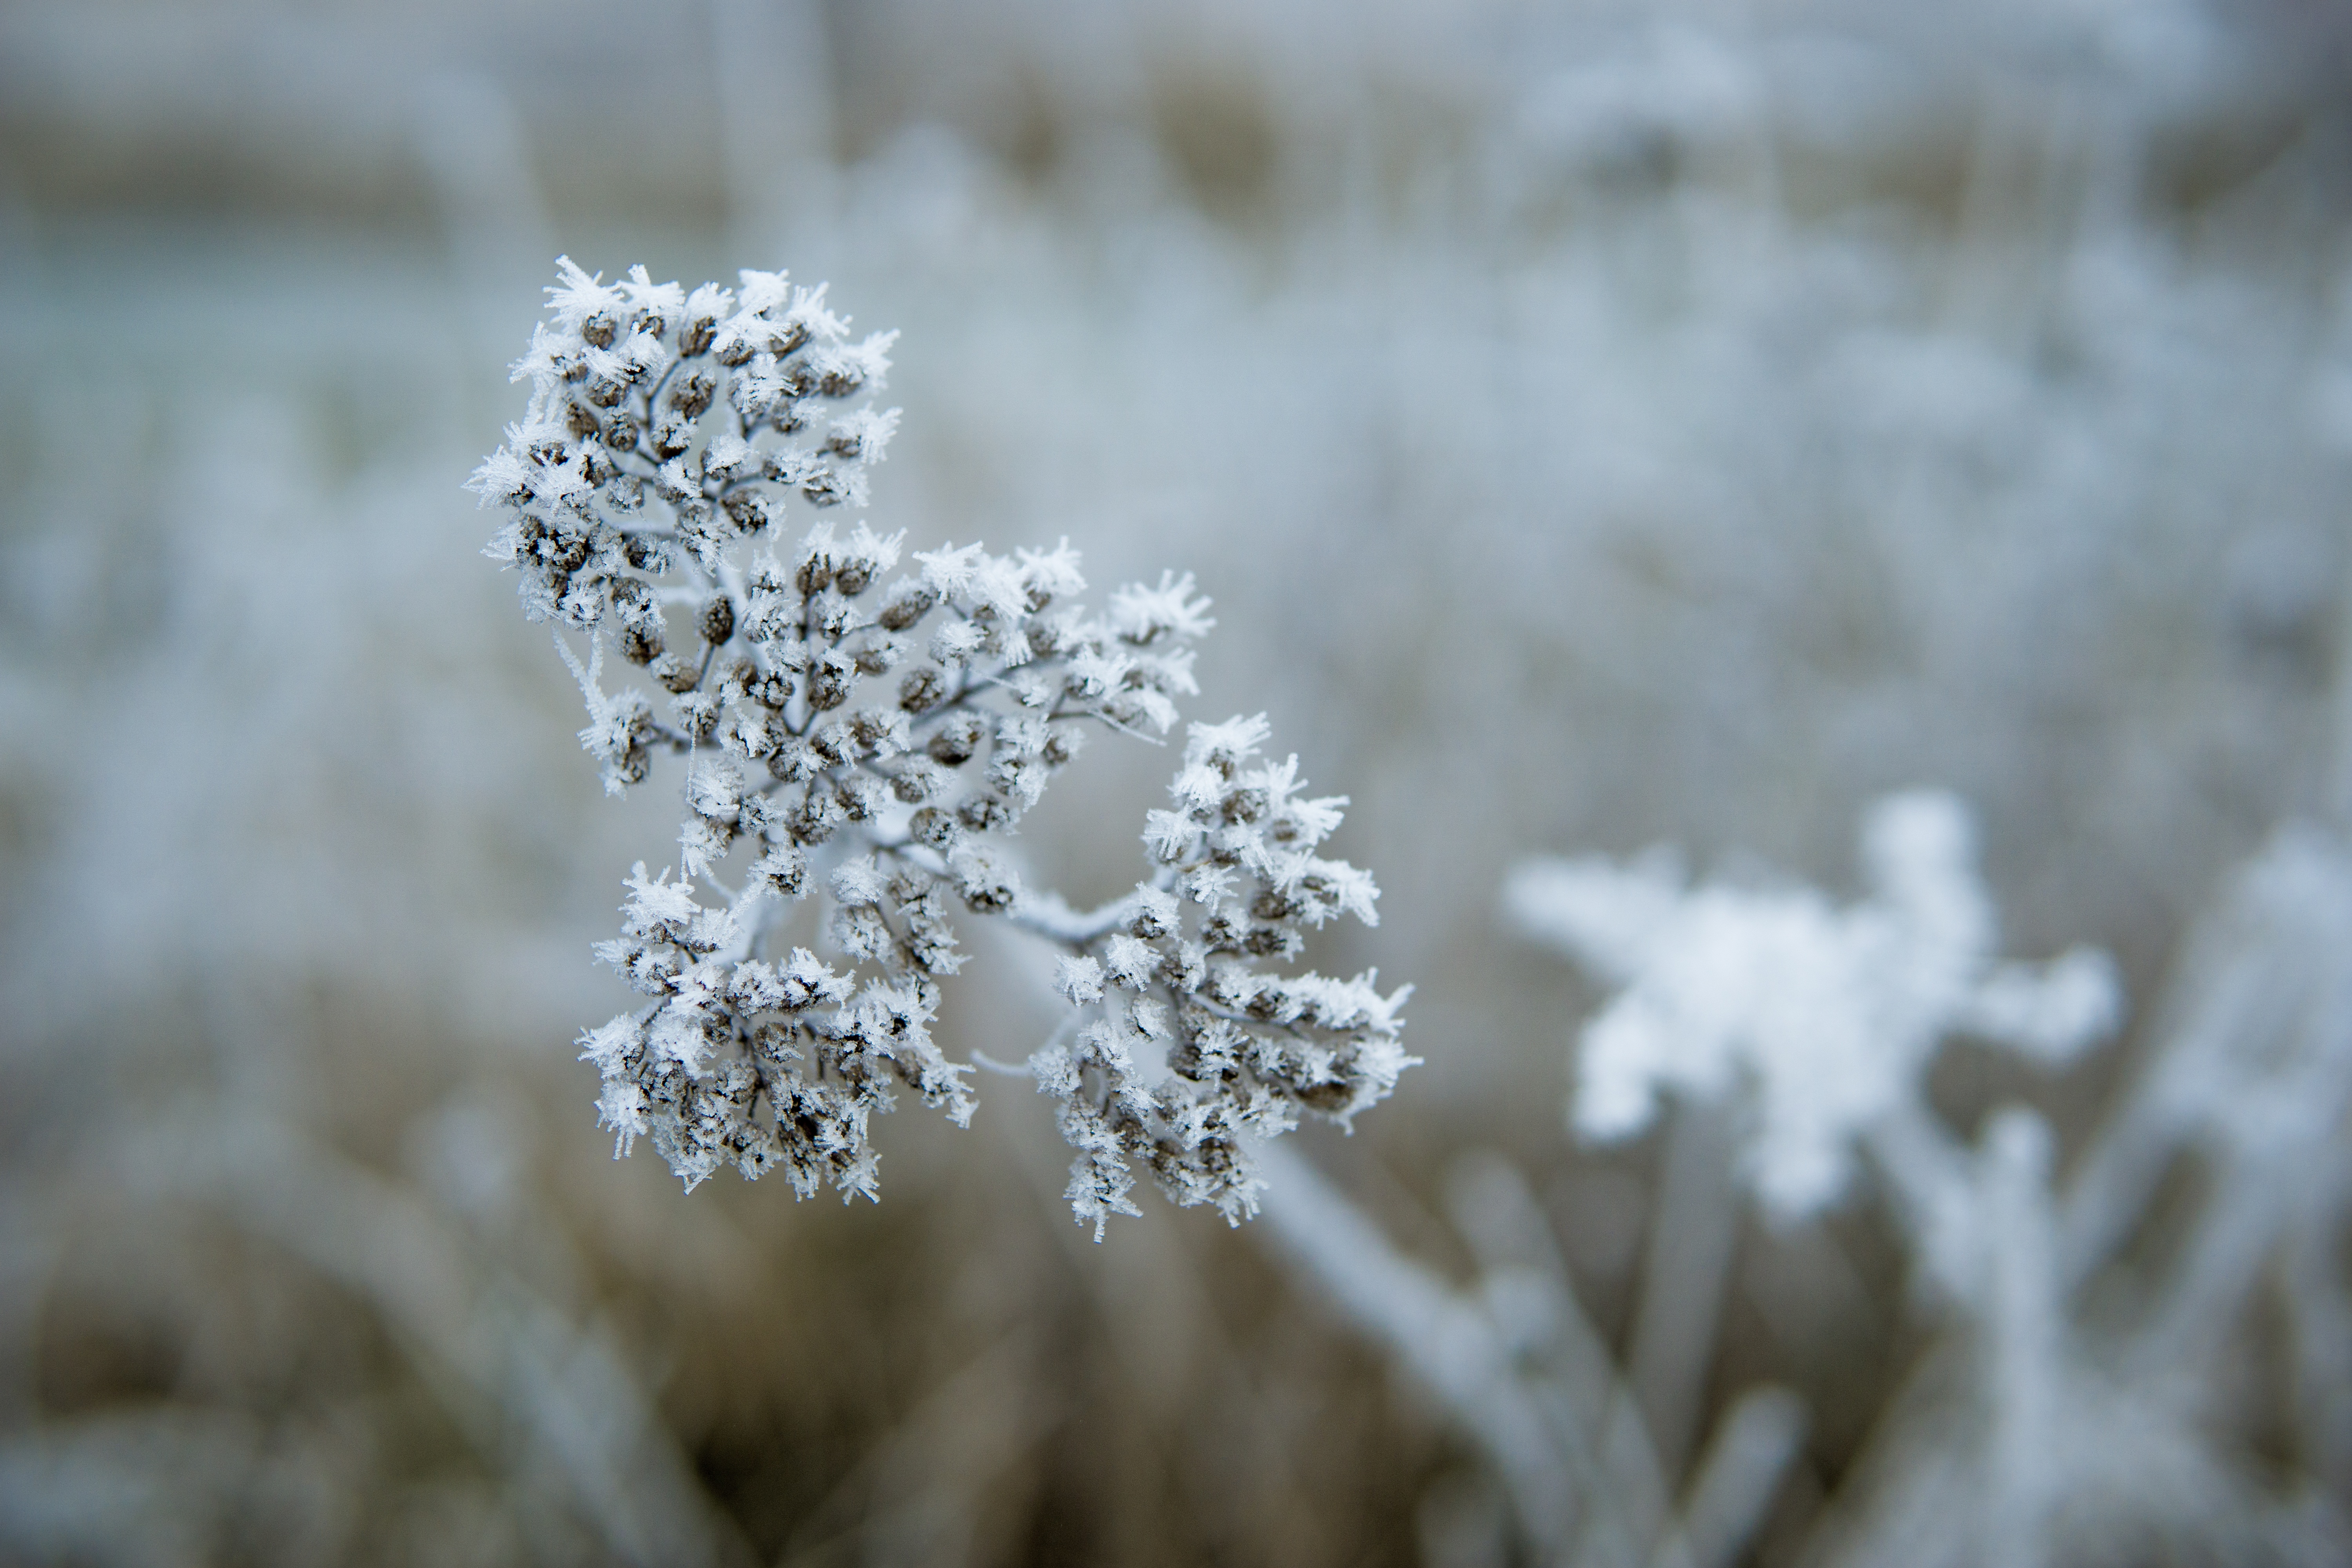
nature, grass, branch, snow, winter, plant, leaf, flower, frost, ice, weather, flora, season, twig, close up, freezing, macro photography, grass family